Grasse

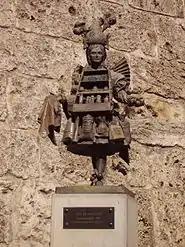
Bronze Parfumeur

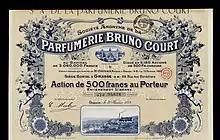
Share of the S. A. de la Parfumerie Bruno Court, issued 1 January 1923

Grasse has had a prospering perfume industry since the end of the 18th century. Grasse is the centre of the French perfume industry and is known as the world's perfume capital ("la capitale mondiale des parfums"). Many "noses" (or, in French, "les nez" (plural)/"le nez" (singular)) are trained or have spent time in Grasse to distinguish over 2,000 kinds of scents. Grasse produces over two-thirds of France's natural aromas (for perfume and for food flavourings). This industry turns over more than 600 million euros a year. Grasse's particular microclimate encouraged the flower farming industry. It is warm and sufficiently inland to be sheltered from the sea air. There is an abundance of water, thanks to its location in the hills and the 1860 construction of the Siagne canal for irrigation purposes. The town is above sea level and from the coast (Côte d'Azur). Jasmine, a key ingredient of many perfumes, was brought to southern France by the Moors in the 16th century. Twenty-seven tonnes of jasmine are now harvested in Grasse annually. There are numerous old 'parfumeries' in Grasse, such as Galimard, Molinard and Fragonard, each with tours and a museum.